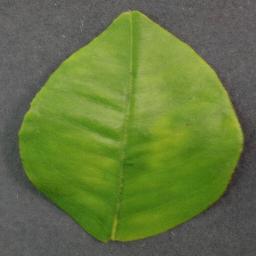
Label: Orange___Haunglongbing_(Citrus_greening)